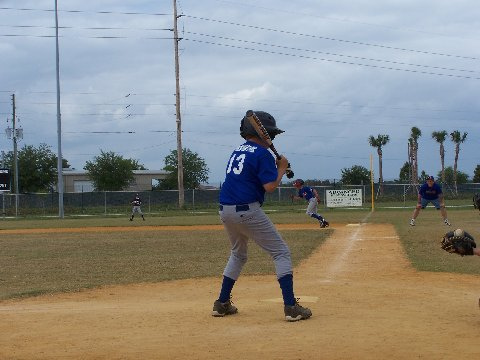
đứa trẻ cầm gậy bóng chày sẵn sàng đánh bóng